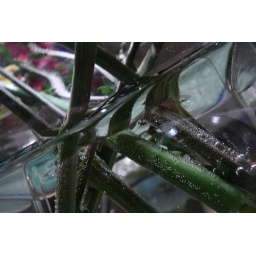
Flower stems collect bubbles in the water of a flower vase.